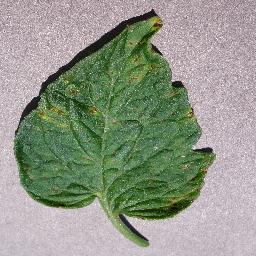
Label: Tomato___Septoria_leaf_spot